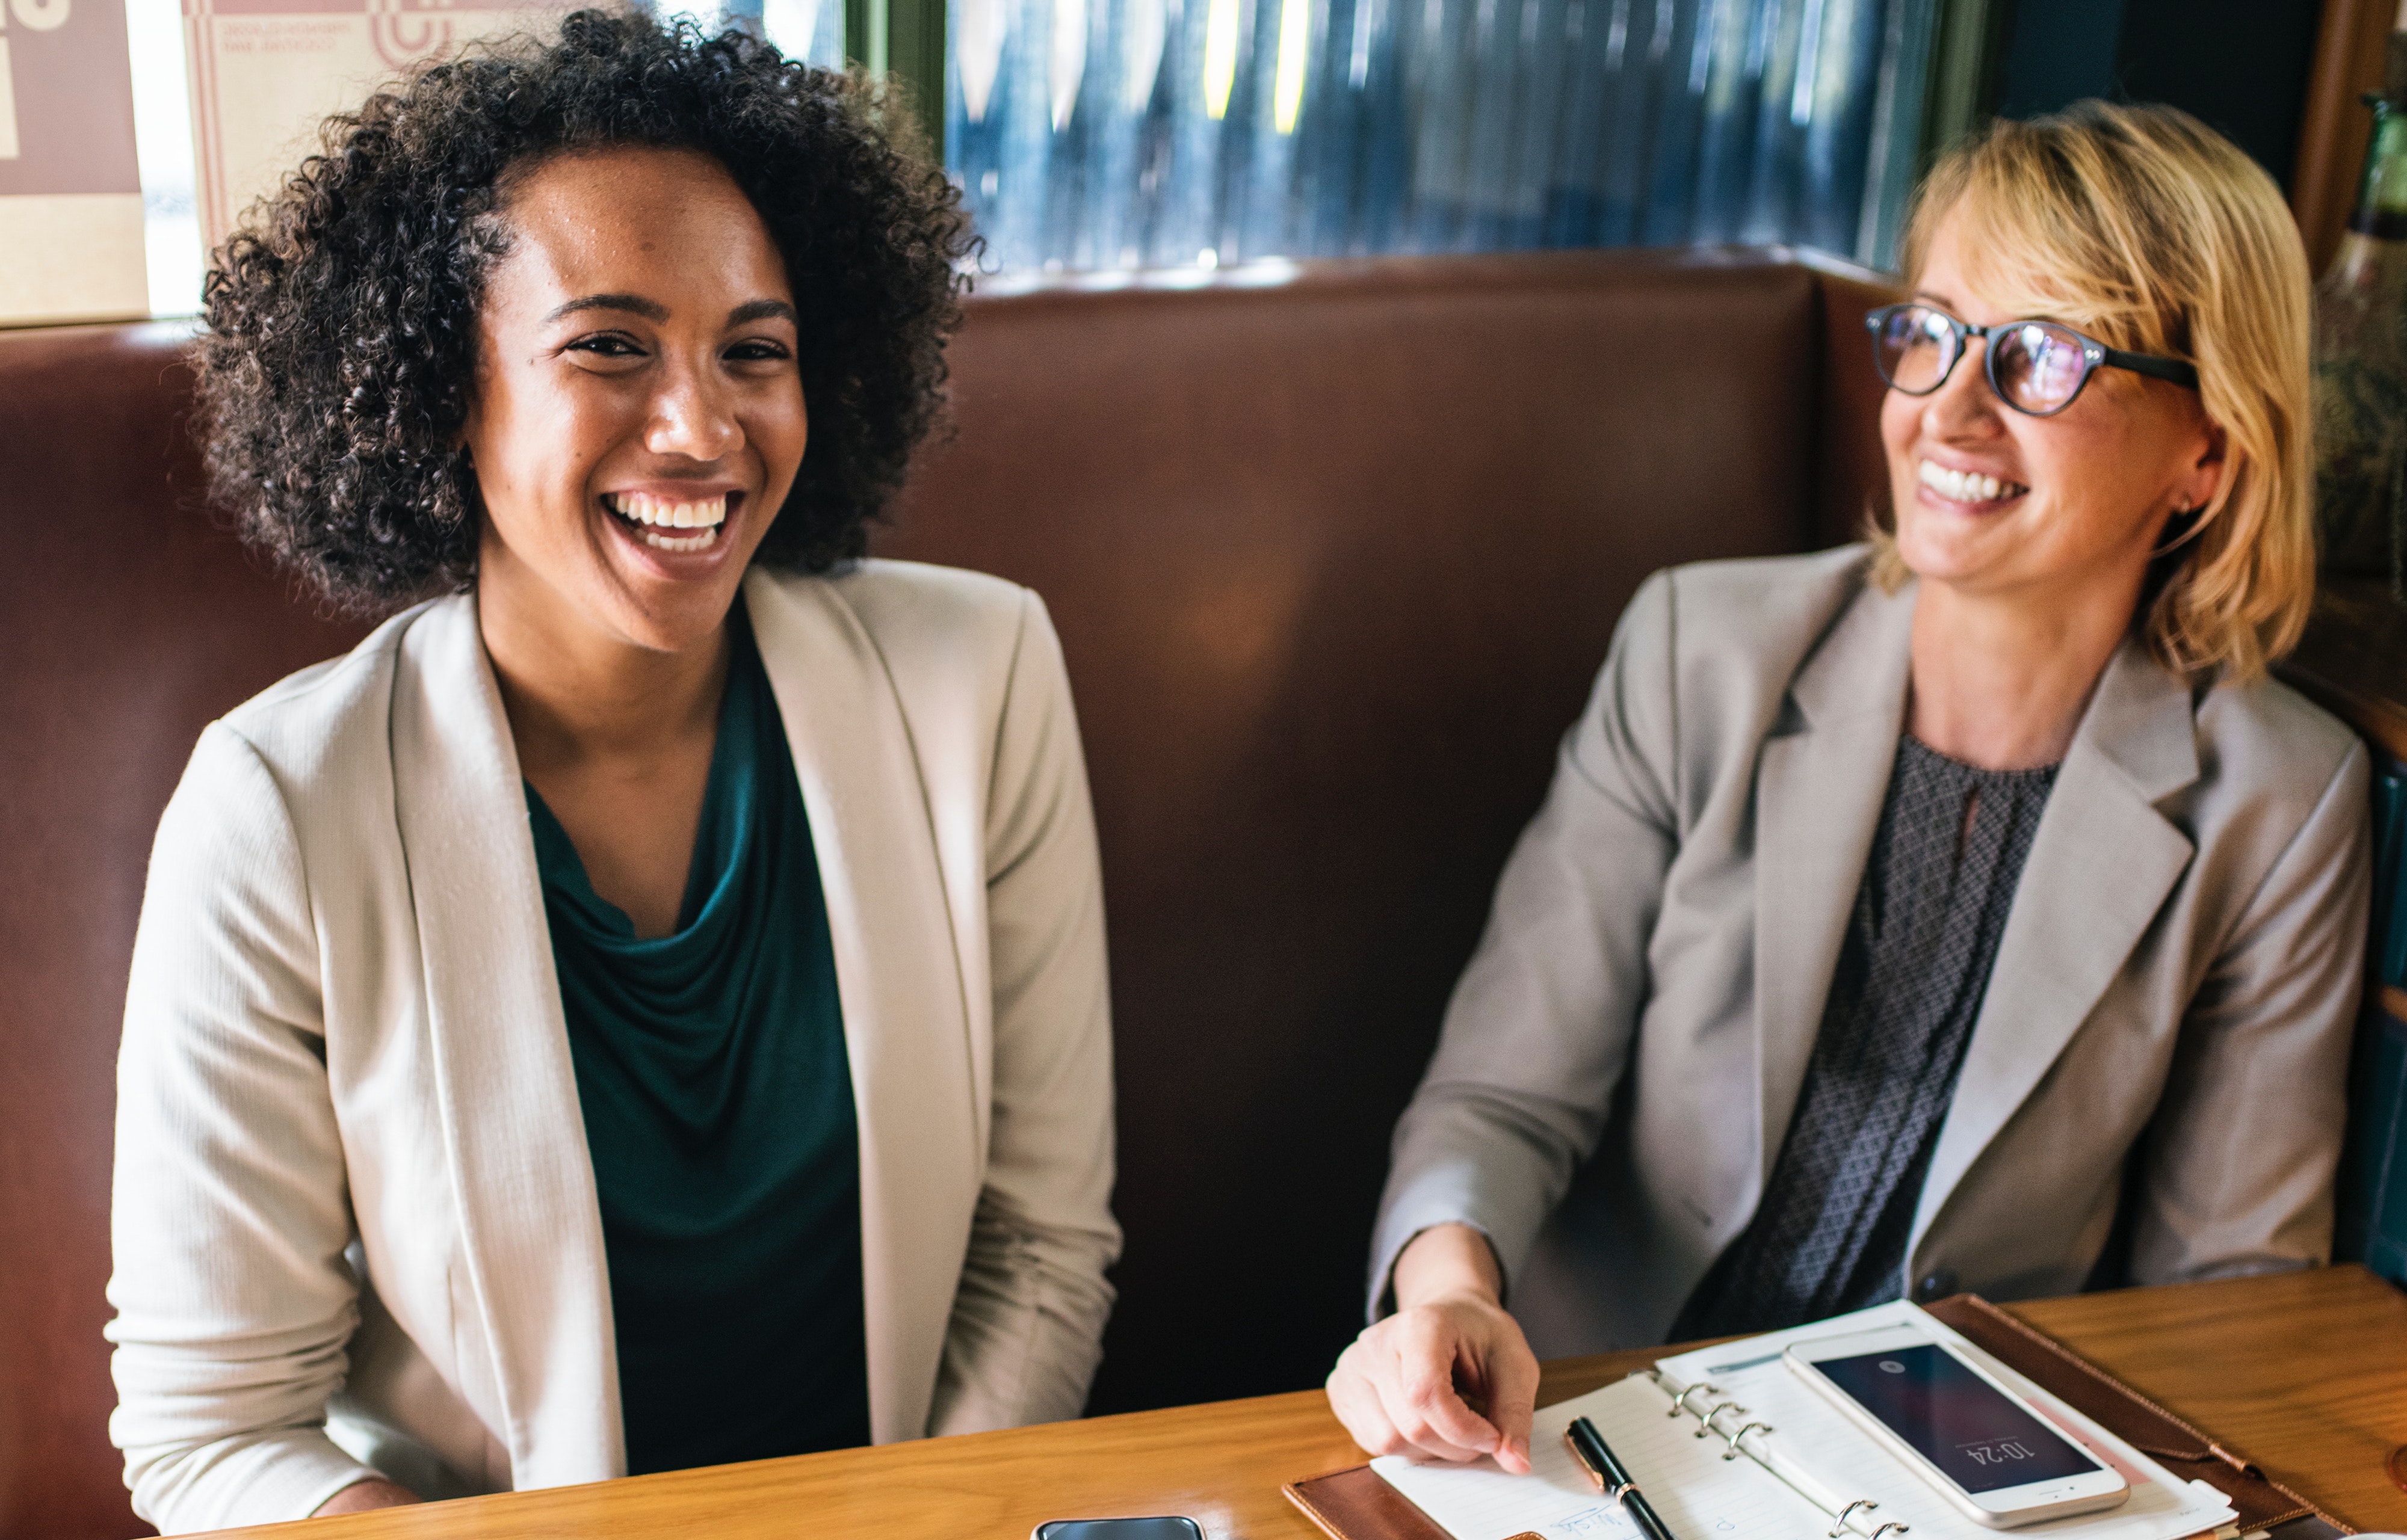
business, communication, conversation, businessperson, collaboration, job